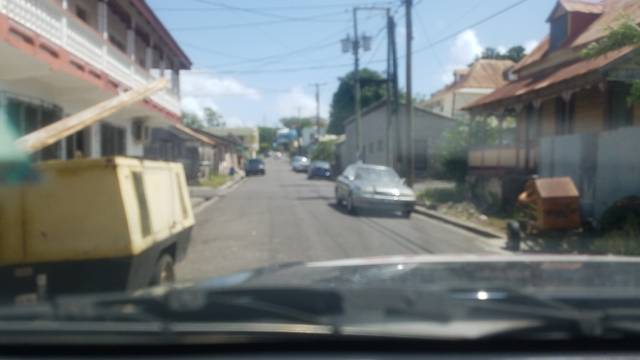
Region: Saint Lucia
Coordinates: 13.727, -60.956